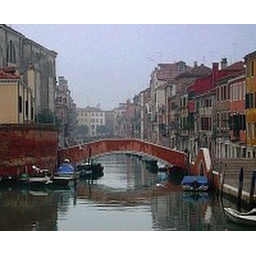
chioggia venezia bridge over peaceful brackish water by roberto fabris